Neuamt

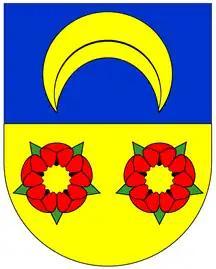
Coat of arms (16th century); its crescent was taken up in the modern municipal coats of arms of Niederglatt, Neerach and Stadel.

Neuamt was a bailiwick ("Obervogtei") of the city-state of Zürich within the Old Swiss Confederacy, existing from 1442 to 1798. It comprised a strip of land west of the Glatt River, stretching from Oberglatt to the river’s confluence with the Rhine, with a width of around five kilometers.